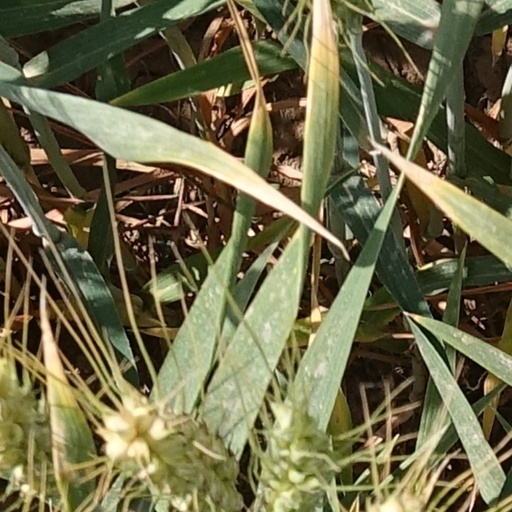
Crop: wheat